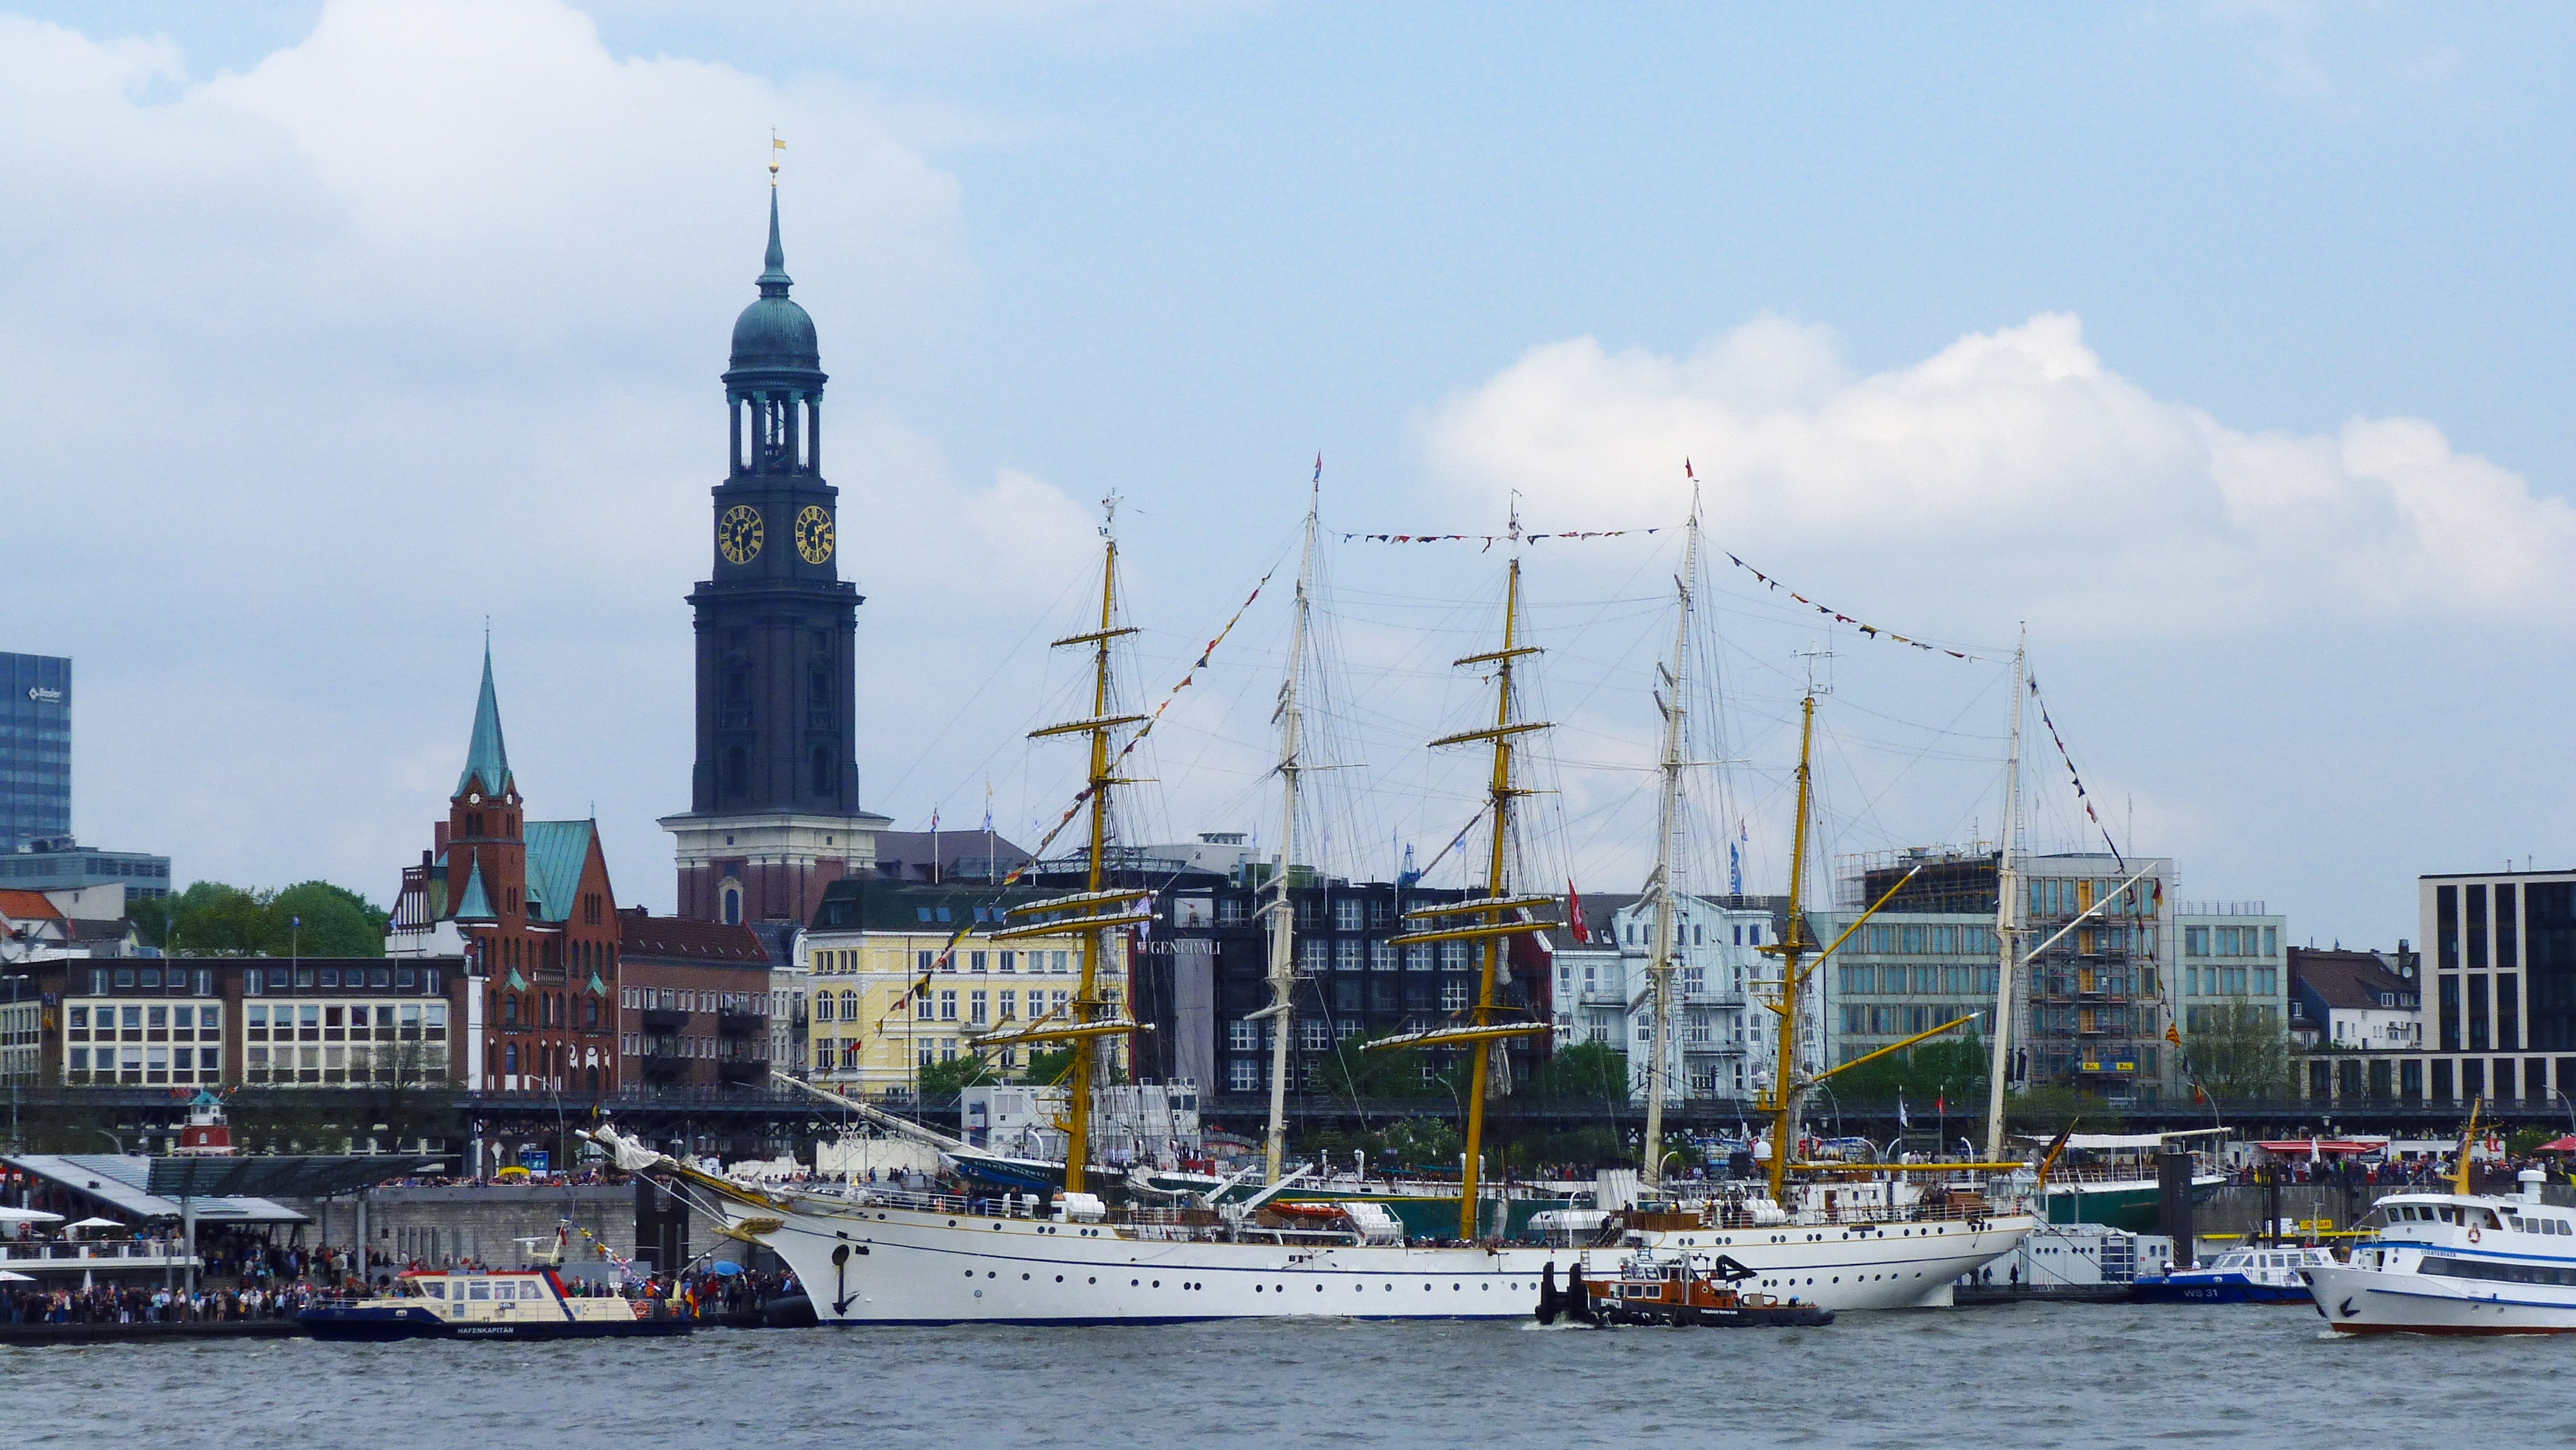
sea, coast, dock, boat, ship, vehicle, mast, rigging, bay, harbor, port, sail, sailing vessel, watercraft, elbe, hamburg, sailing ship, michel, hafengeburtstag, tall ship